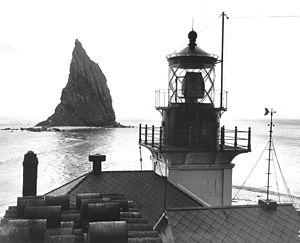
Le phare du cap St Elias (Alaska)
Liste des phares d'Alaska aux États-Unis, répertoriés par l'United States Coast Guard.
Le phare du cap St Elias est un phare situé sur l'île Kayak dans le golfe d'Alaska.